Turkish Americans

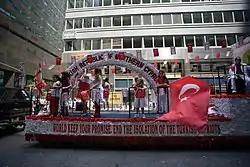
Turkish Cypriot Americans in New York City supporting recognition of the Turkish Republic of Northern Cyprus

Unlike the other Ottoman ethnic groups living in the United States, many early Turkish migrants returned to their homeland. The rate of return migration was exceptionally high after the establishment of the Republic of Turkey in 1923. The founder of the Republic, Mustafa Kemal Atatürk, sent ships from Turkey, such as "Gülcemal", to the United States to take these men back to Turkey without any charge. Educated Turks were offered jobs in the newly created Republic, while unskilled workers were encouraged to return, as the male population was depleted due to World War I and the Turkish War of Independence. Those who stayed in the United States lived in isolation as they knew little or no English and preferred to live among themselves. However, some of their descendants became assimilated into American culture and today vaguely have a notion of their Turkish ancestry.